John Bush (singer)

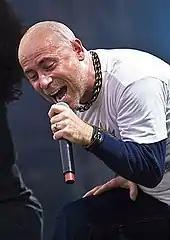
Bush in 2009

In September 2015, Bush caused some minor controversy after he went public concerning royalty issues with Anthrax, explaining: "they've had a lot of — a lot — of accounting and management issues that were affecting me personally. Dan Spitz has an issue with the band [...] he feels like he hasn't been paid by the band. And the dude made seven records with Anthrax. And the dude should be paid on those records that he made with the band. [...] It's, like, I'm out there signing Anthrax records I made. I just wanna be paid for the records [that were] made and sold. And it gives me pride in those records. And then when you don't [get paid], you become very bitter about it, and it's not cool." He did reveal however that the band had a new accounting company and that "they seem to be on the up and up now."